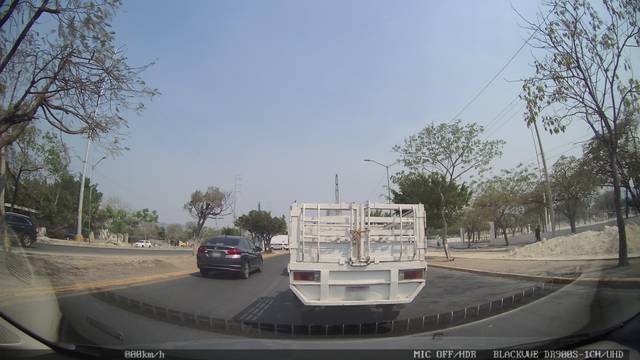
Region: Mexico
Coordinates: 16.76, -93.087